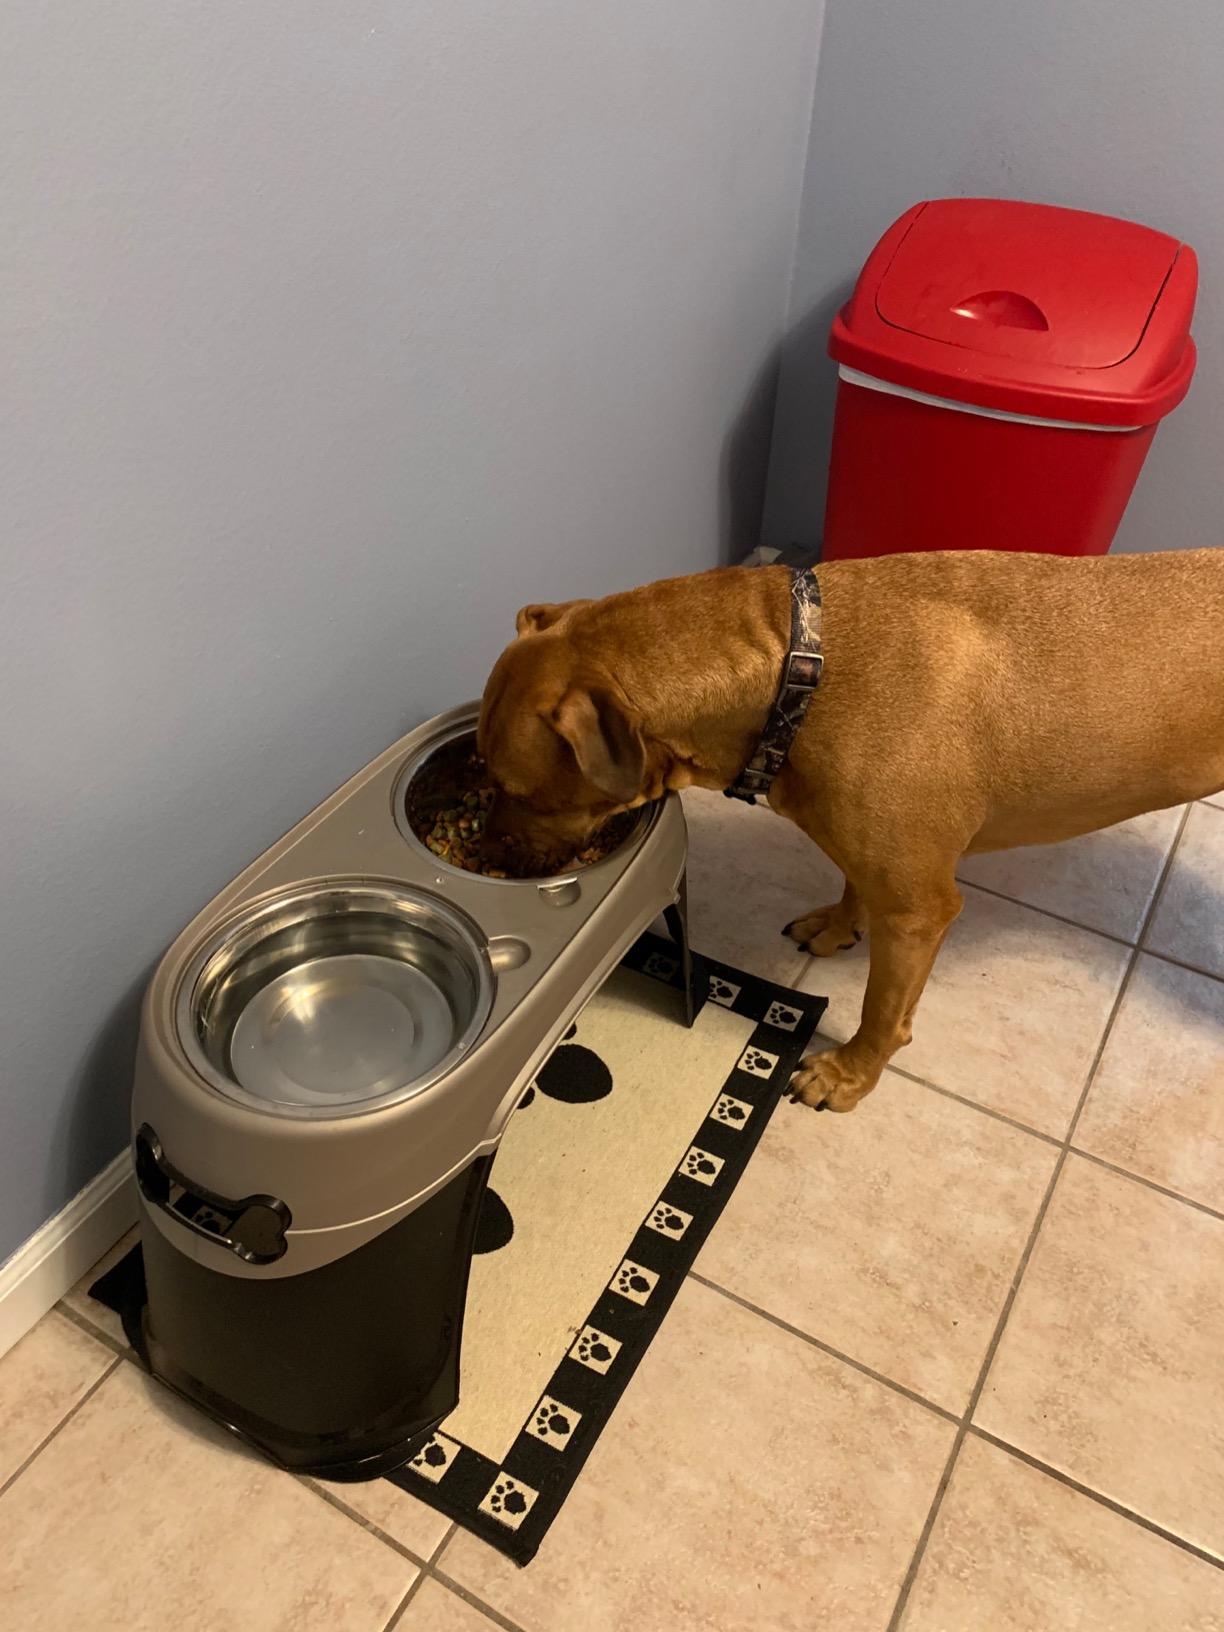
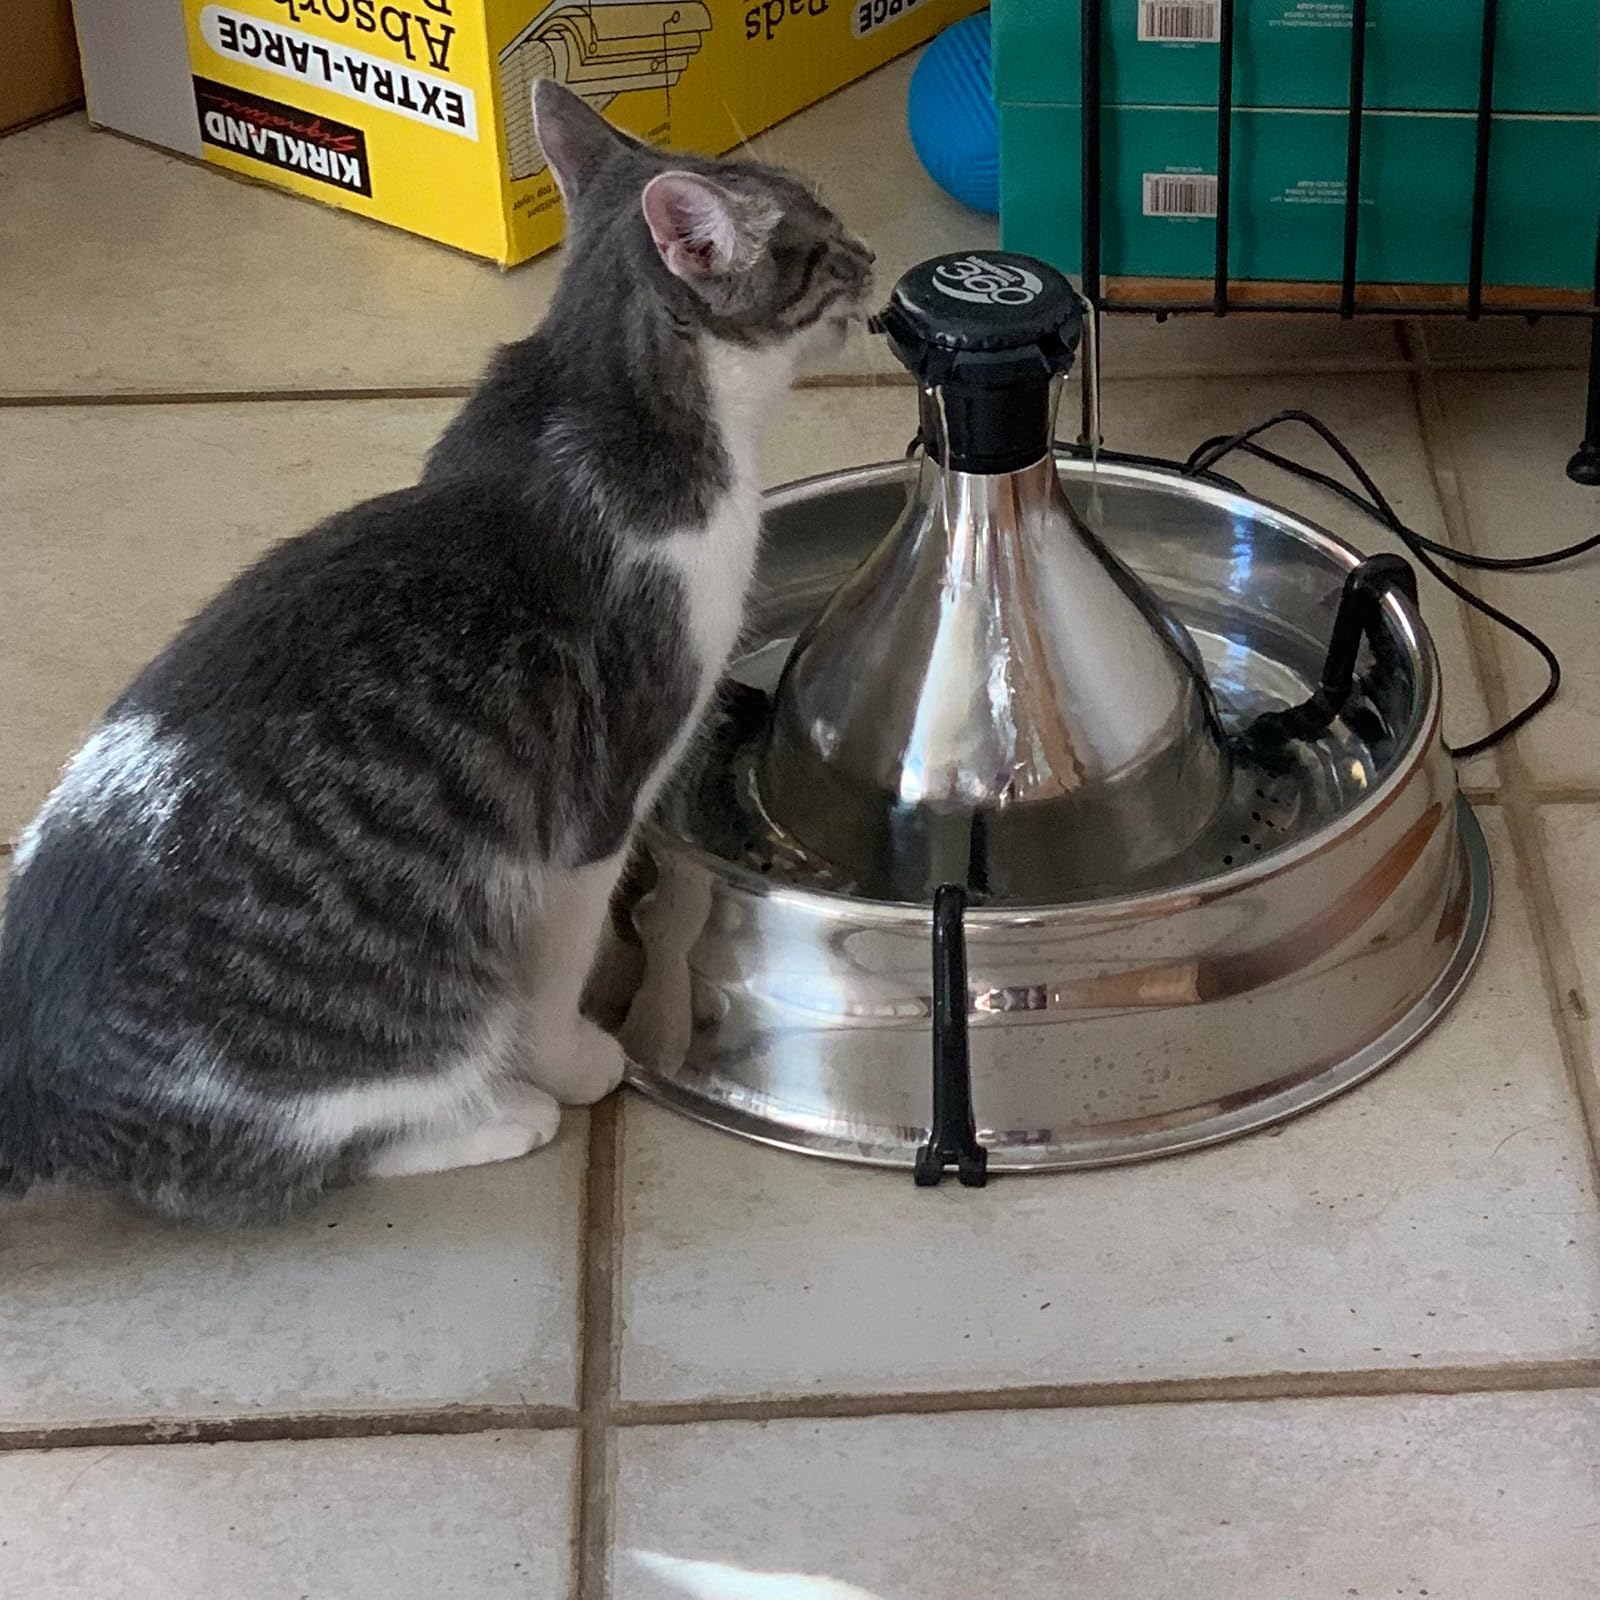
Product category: items_bowl
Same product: no